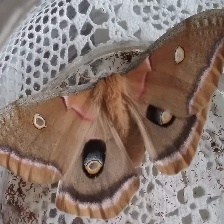
Species: POLYPHEMUS MOTH